SS Van Heemskerk

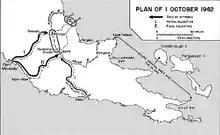
The area of Operation Lilliput

Logistical support of Allied operations on the north coast of New Guinea by sea required establishment of a port west of Milne Bay at Oro Bay, and a route by which large ships could pass through the largely uncharted and hazardous waters between. Small vessels transporting supplies in the early stages and survey vessels found that route and convoys code named Operation Lilliput were put into place to run two large ships under escort of one or two corvettes to Oro Bay in what were termed "flights" and given numbers. "Van Heemskerk" took part in a simultaneous, specialized operation code named Accountant that took the United States Army 162nd Regiment, 41st Division, from Australia to the Buna-Gona operations area. She was then to join the regular Lilliput convoy system as flight number 28.